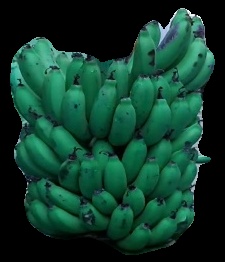
Variety: pachbale
Grade: grade2